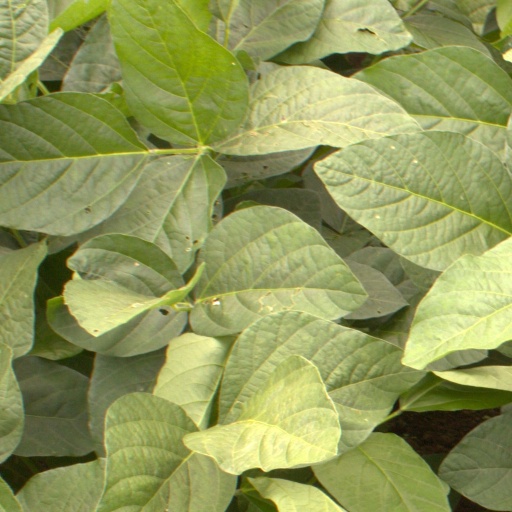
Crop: soybean